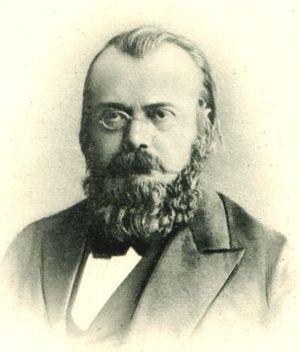
Friedrich August Theodor Winnecke était un astronome allemand.